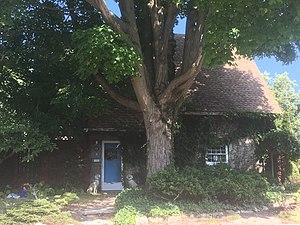
Cet article recense les lieux patrimoniaux du comté de Middlesex, au Canada, inscrits au répertoire des lieux patrimoniaux du Canada, qu'ils soient de niveau provincial, fédéral ou municipal.